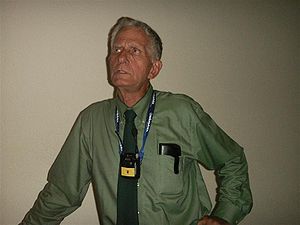
Carl Cohen
Carl Cohen er filosofilektor ved University of Michigan, i Ann Arbor, Michigan, USA.